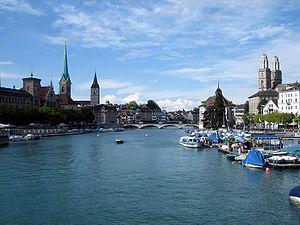
Zurich
La Suisse, en forme longue la Confédération suisse est un pays d'Europe centrale et, selon certaines définitions, de l'Ouest, formé de 26 cantons, avec Berne pour capitale de facto, parfois appelée « ville fédérale ». La Suisse est bordée par l'Allemagne au nord, l'Autriche et le Liechtenstein à l'est-nord-est, l'Italie au sud et au sud-est et la France à l'ouest. C'est un pays sans côte océanique, mais qui dispose d'un accès direct à la mer par le Rhin. La superficie de la Suisse est de 41 285 km². Elle est géographiquement divisée entre les Alpes, le plateau suisse et le Jura. Les Alpes occupent la majeure partie du territoire. La population de la Suisse dépasse les 8,5 millions d'habitants et elle se concentre principalement sur le plateau, là où se trouvent les plus grandes villes. Parmi elles, Zurich, Genève et Bâle sont les agglomérations les plus importantes du pays en termes économiques et de population, et des villes mondiales où se trouvent le siège d'organisations internationales et des aéroports de dimension internationale.